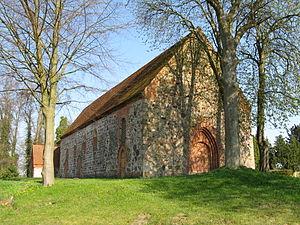
Hoppenrade est une municipalité allemande du land de Mecklembourg-Poméranie-Occidentale et l'arrondissement de Rostock. En 2013, elle comptait 642 hab.